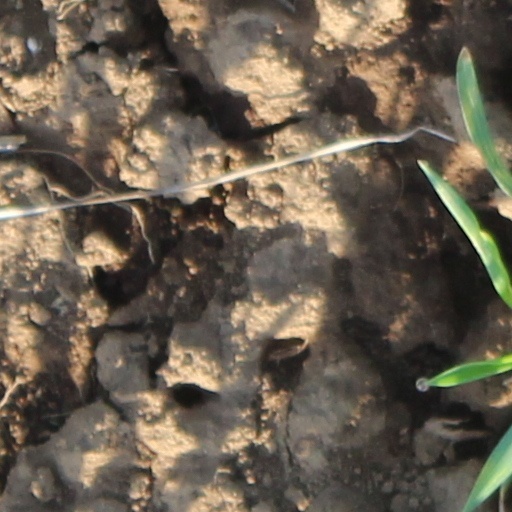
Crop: wheat